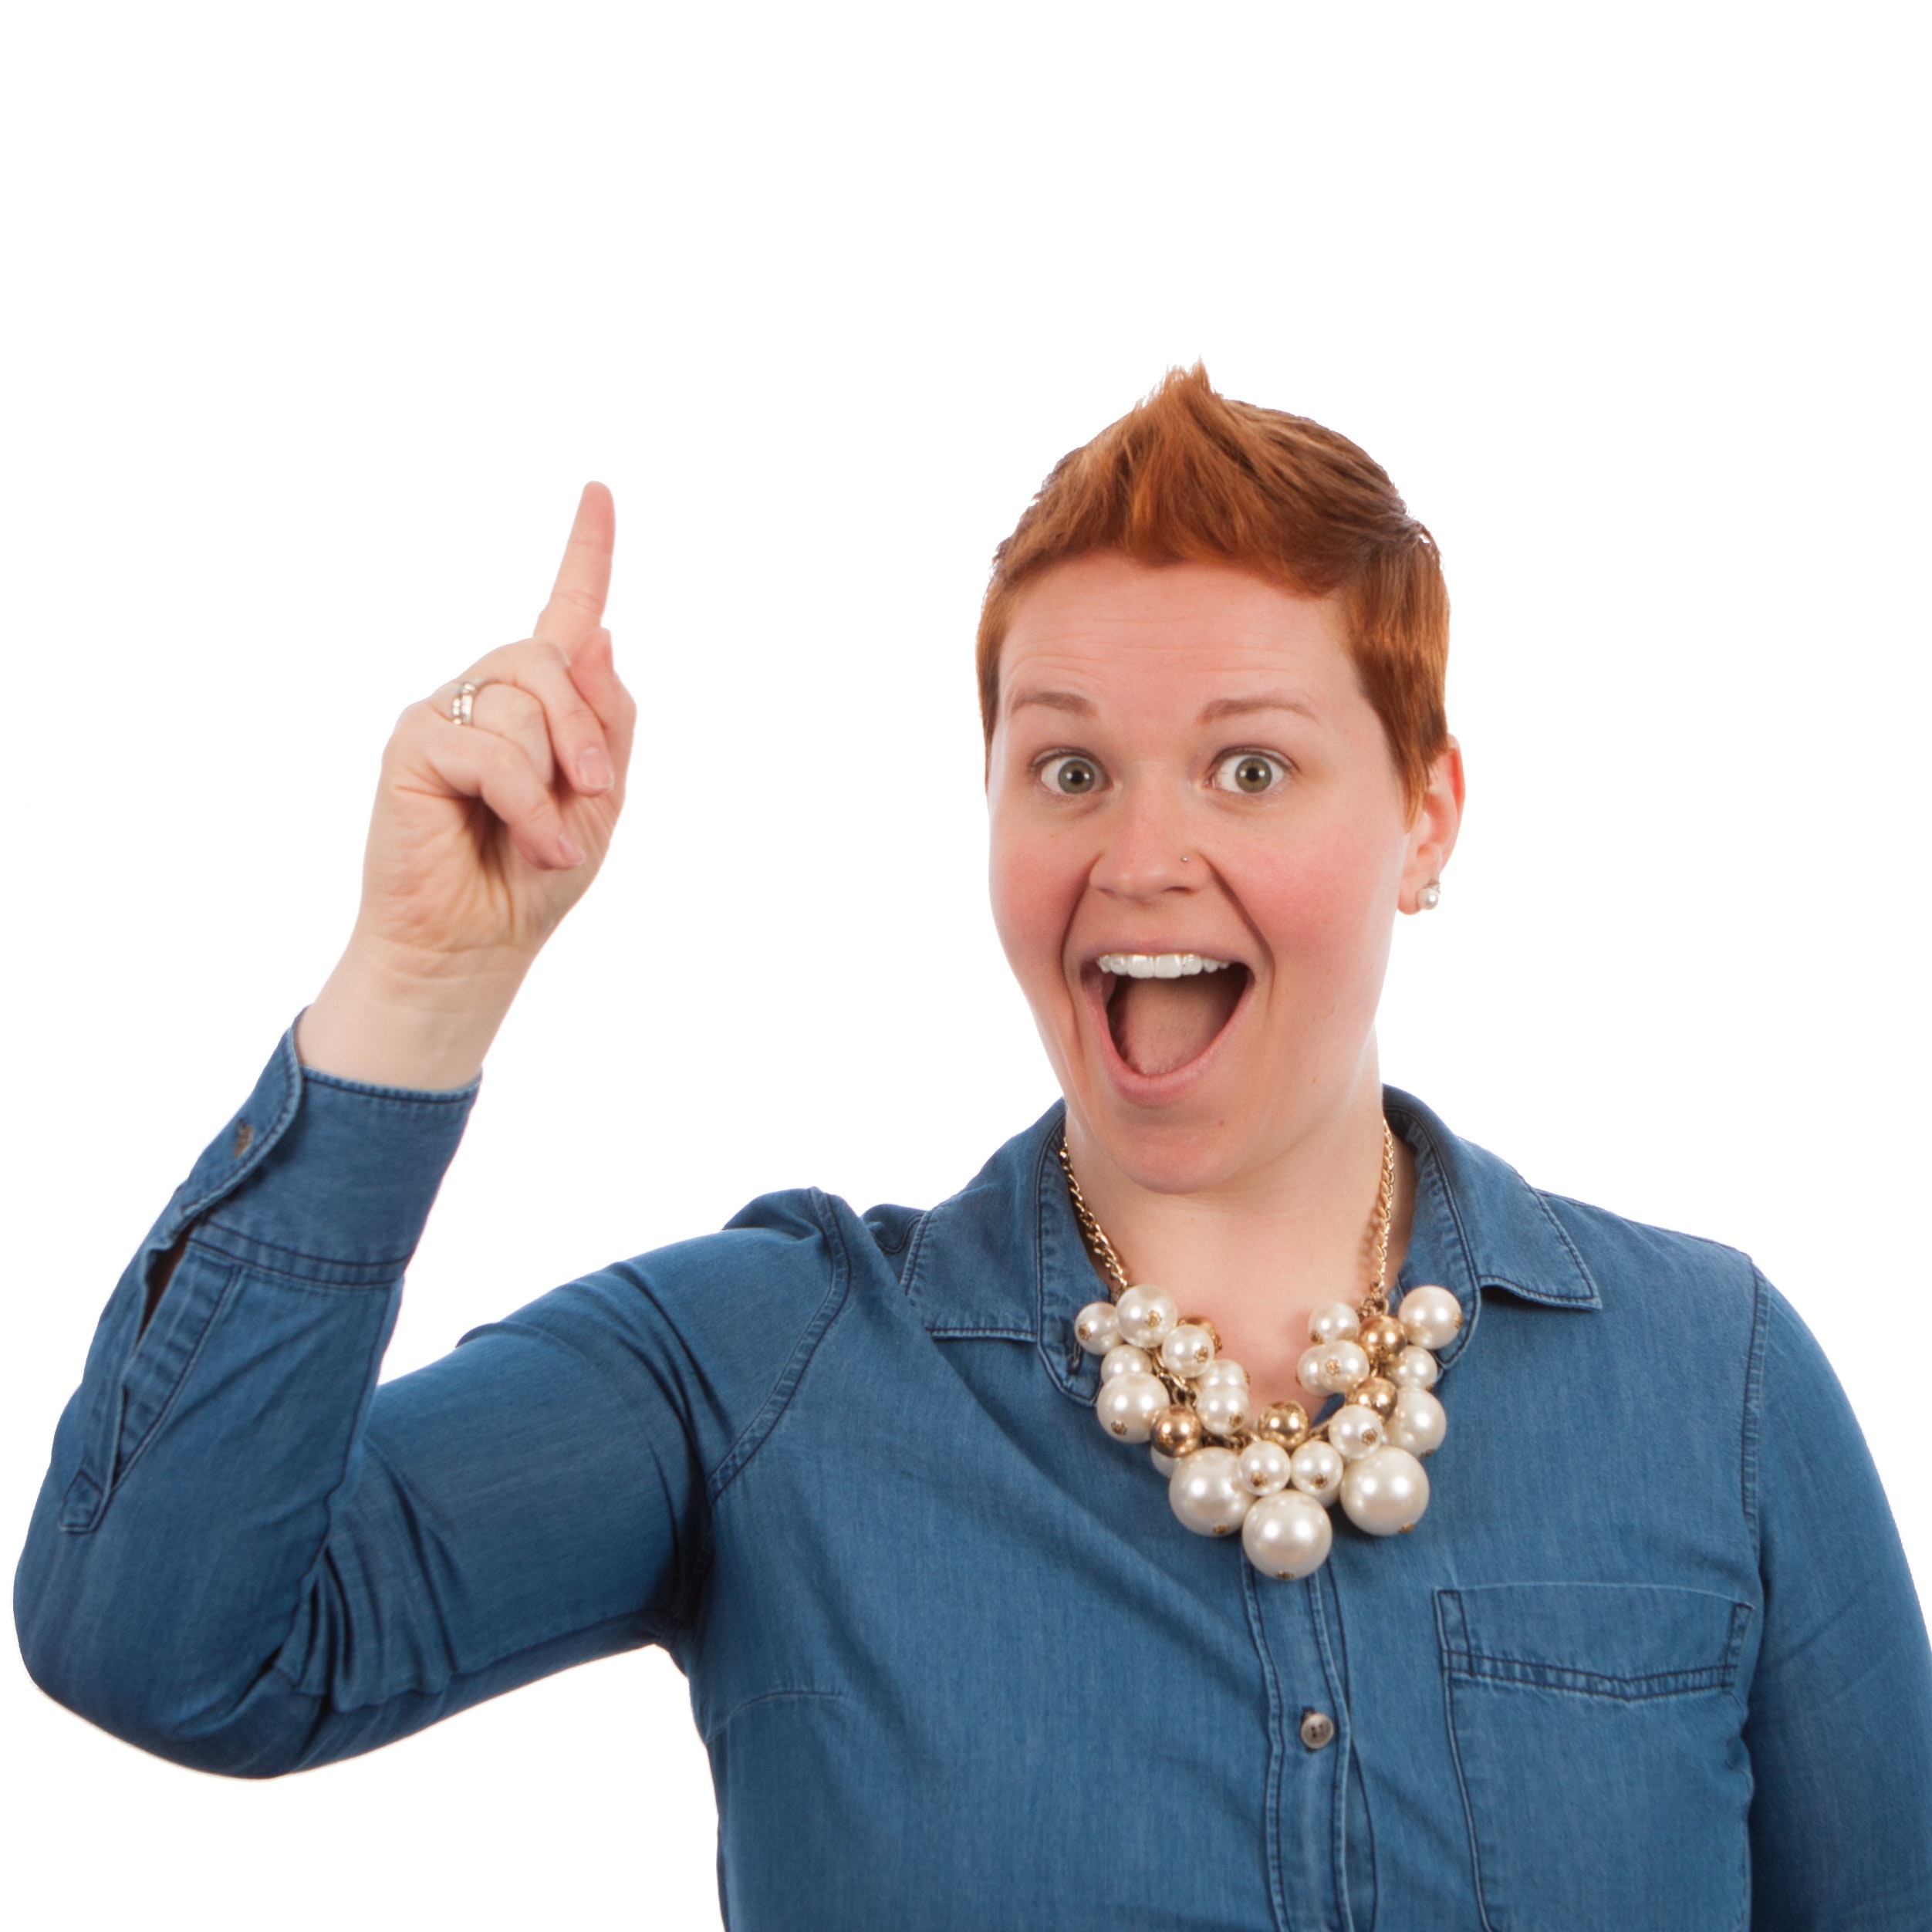
gesture, finger, sign language, thumb, hand, happy, okay, smile, v sign, shout